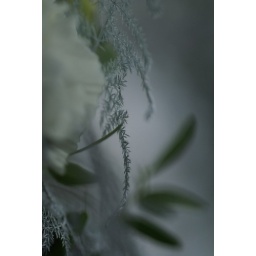
New Years Dream in white and green ...